Ali Gharbi

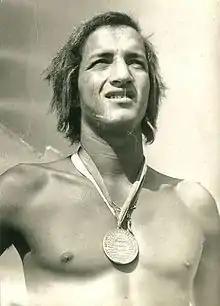
Ali Gharbi

Ali Gharbi (18 April 1955 - 12 December 2009) was a Tunisian former swimmer who competed in the 1976 Summer Olympics. He was considered the best Arab and African swimmer before the rise of Oussama Mellouli. In 1977, he joined his teammate in the national team, Myriam Mizouni, at Esperance Sportif in Tunis and, together, they won numerous events. He died at the age of 54 after a long illness.